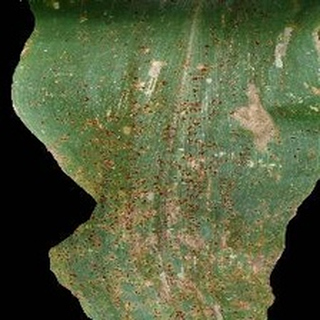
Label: corn_common_rust